Boynton Beach, Florida

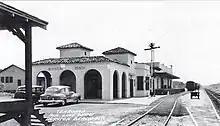
A 1940s view of the Boynton Beach Seaboard Air Line Railroad depot, whose demolition was authorized by the city in 2006

In 1926, the Seaboard Air Line Railway entered what was then simply Boynton, spurring land development a mile inland near the Seaboard station, including the town's first planned subdivision, Lake Boynton Estates. As land became more valuable, areas along the Intracoastal Waterway and the Federal Highway in Boynton also saw housing developments. To the west, many dairies were founded so that the Boynton area became the main milk supplier for Palm Beach County. By the 1970s, the dairies were no longer profitable and these lands too were converted to housing developments.